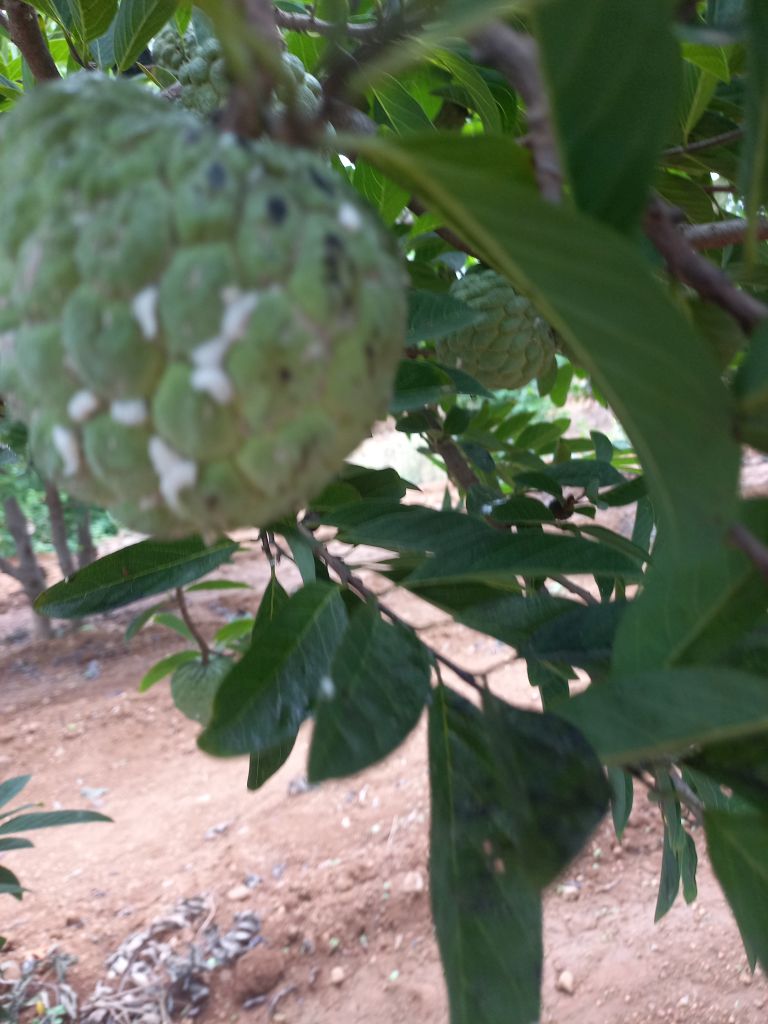
Disease label: Mealy Bug